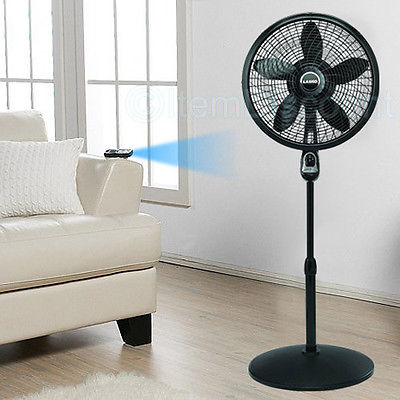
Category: fan